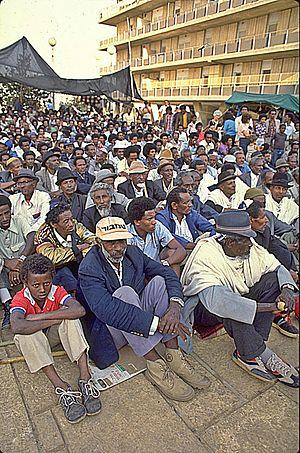
Les Juifs éthiopiens ou Beta Israel sont des Éthiopiens de religion israélite ou leurs descendants qui ont pour la plupart émigré en Israël. Selon leurs traditions, ils descendent de la tribu de Dan. Ils ont vécu pendant des siècles au nord de l’Éthiopie, où ils ont constitué des États indépendants, qui ont été détruits au XVIIᵉ siècle par le pouvoir impérial. Ils deviennent alors une minorité marginalisée, le plus souvent sans droit de posséder des terres et, à l'occasion, accusée d’avoir le « mauvais œil ».